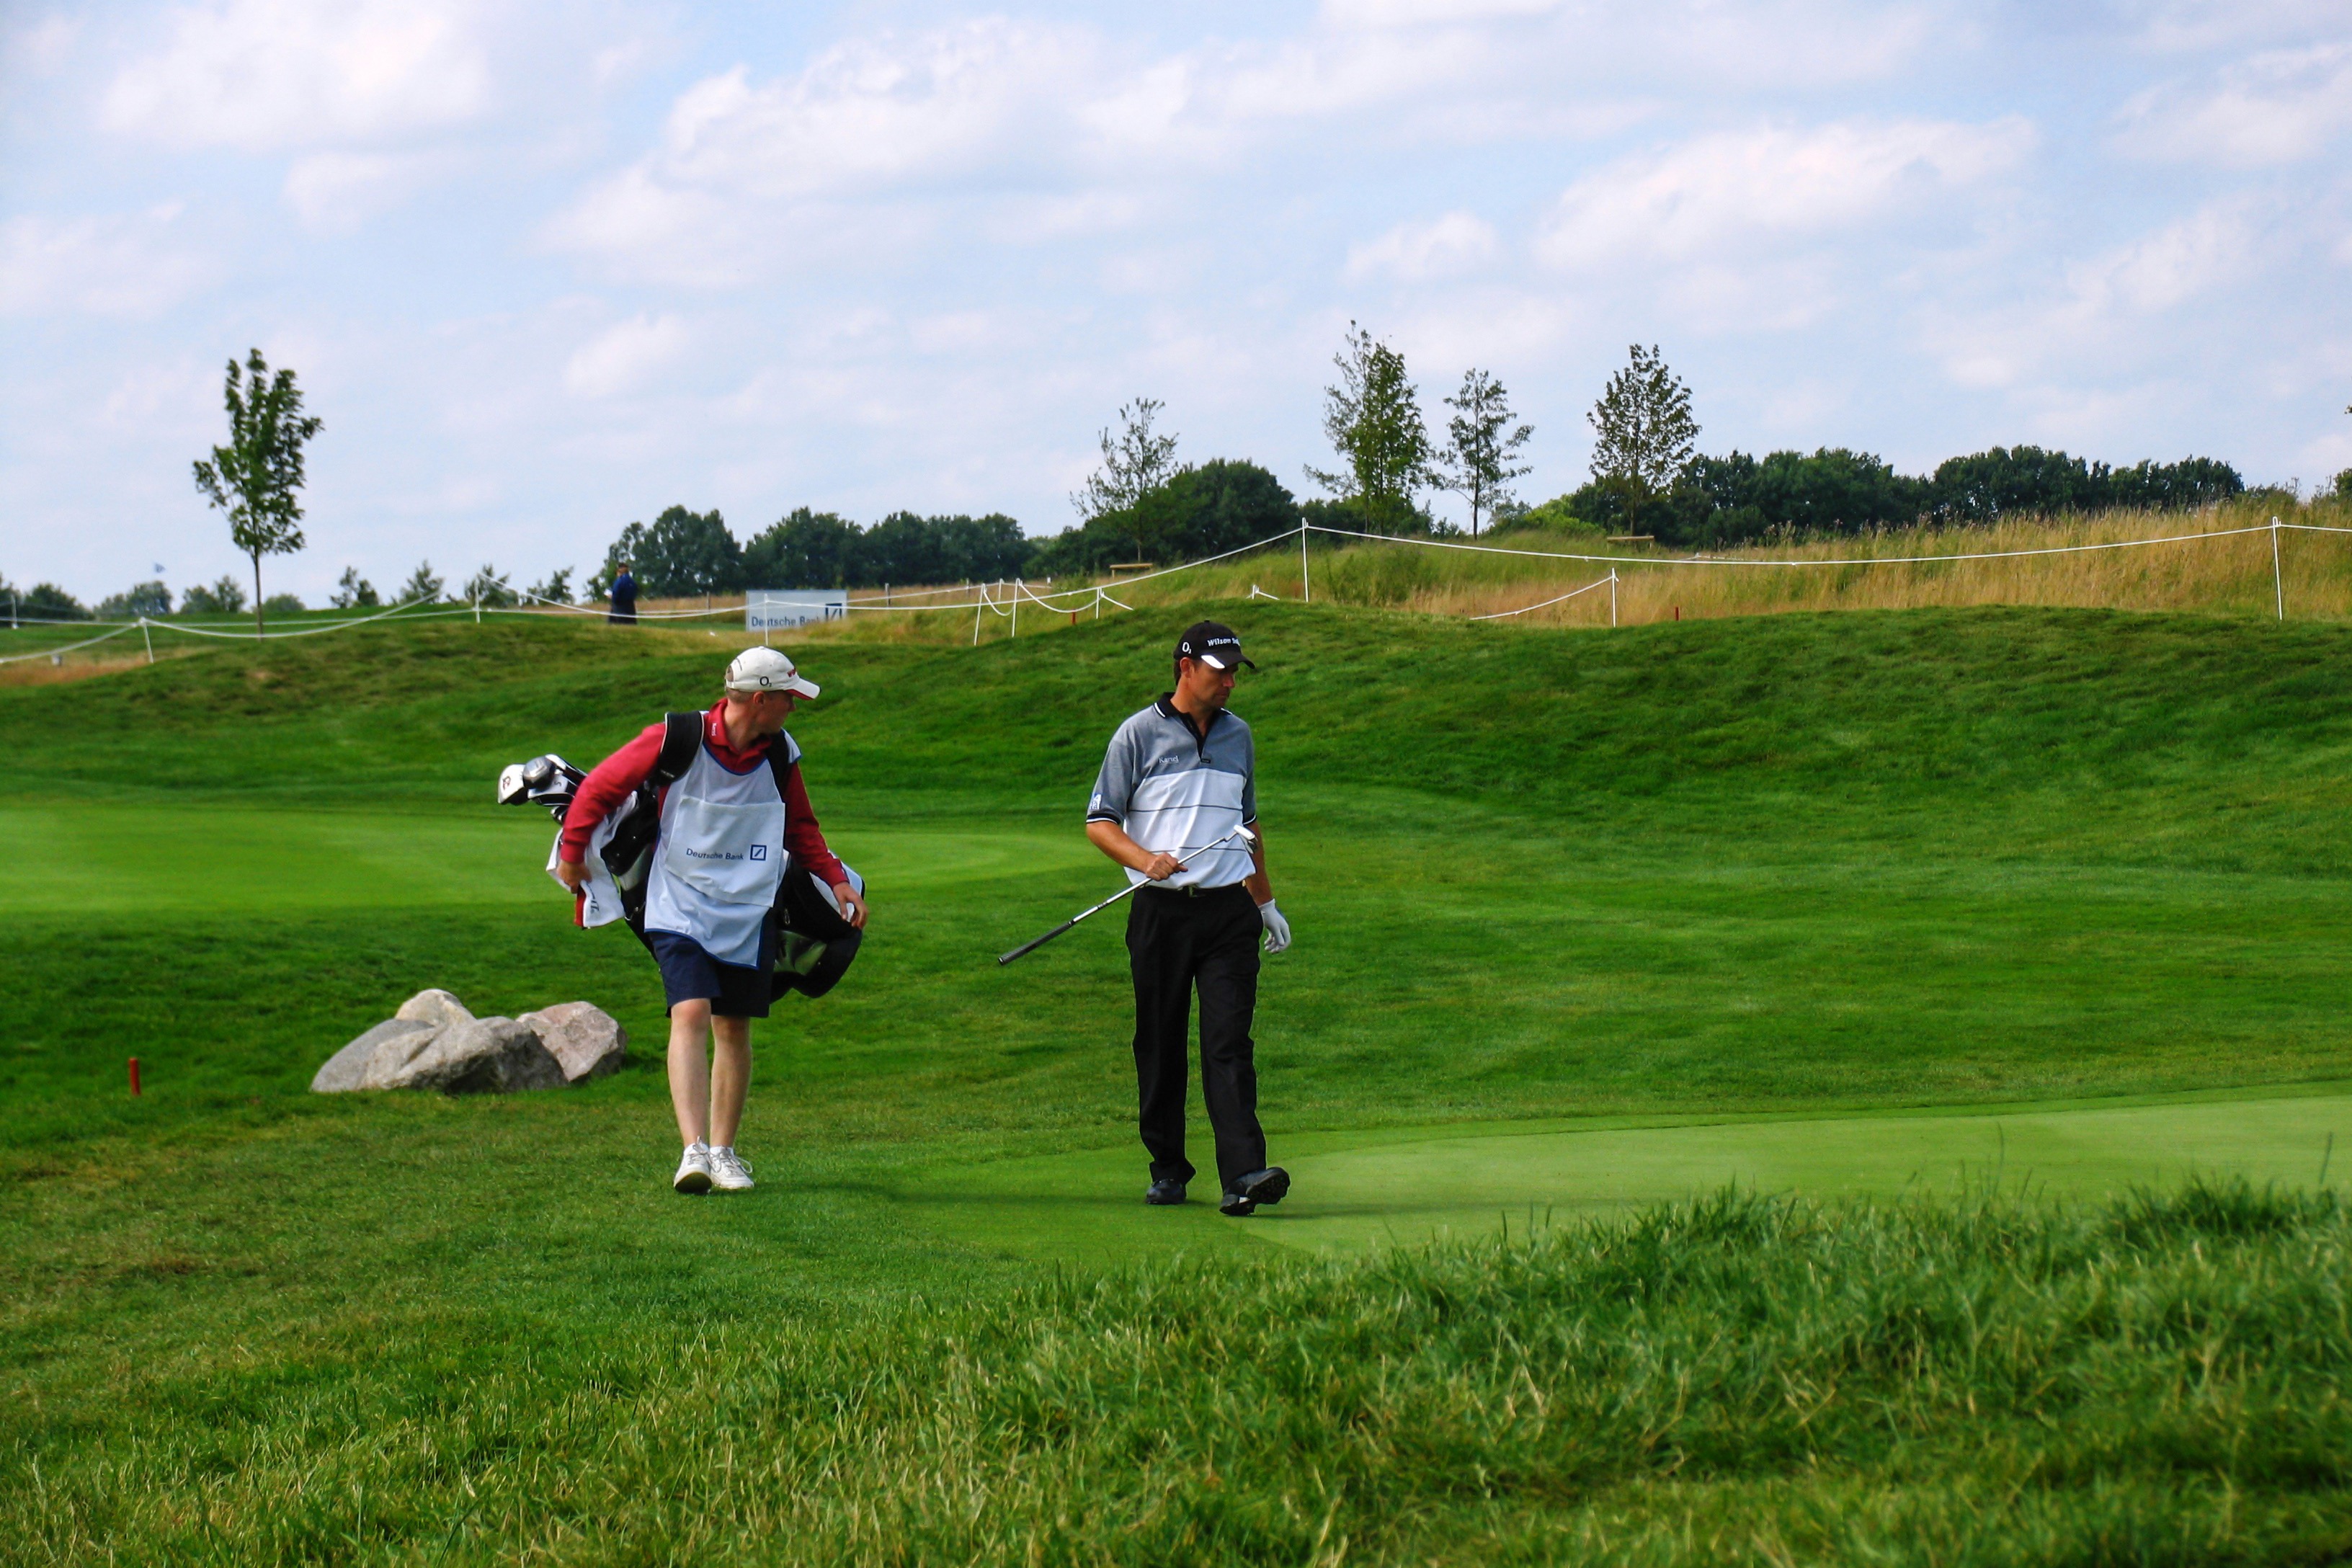
grass, structure, field, lawn, meadow, recreation, green, leisure, golf, golf course, golf club, sports, grassland, tournament, golfer, ball game, golfers, professional golf, p draig harrington, outdoor recreation, sport venue, individual sports, pitch and putt, fourball